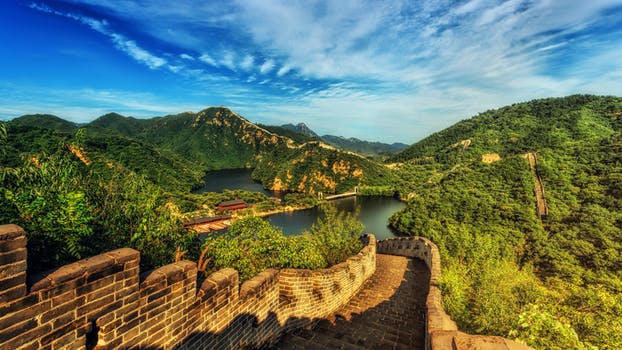
Label: No Watermark